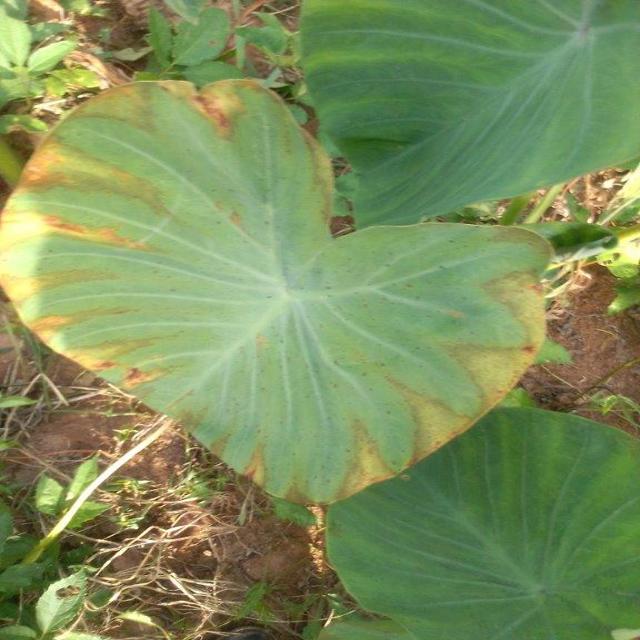
Label: Mid_Blight